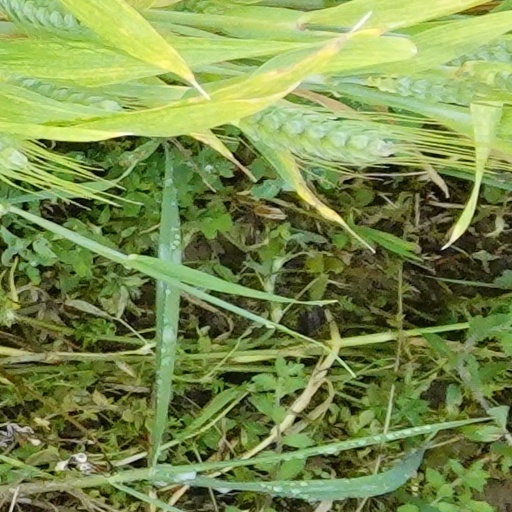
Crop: wheat